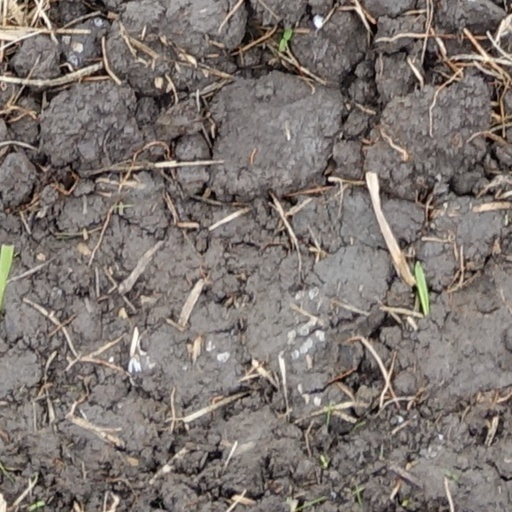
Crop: wheat